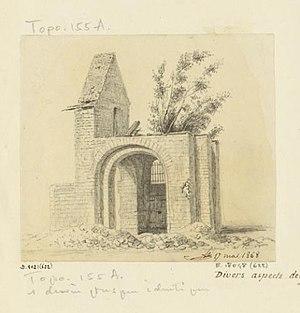
Ruines de la Collégiale lors du percement du bd de Port-Royal
La collégiale Saint-Marcel est une ancienne église aujourd'hui disparue qui se trouvait à la sortie sud de Paris, à la limite des actuels 5ᵉ et 13ᵉ arrondissements. Elle figure sur de nombreux plans historiques de la ville de Paris, notamment sur l'un des plus anciens, le plan de Truschet et Hoyau de 1550-1552. Détruite en grande partie au début du XIXᵉ siècle, elle disparut totalement en 1874.